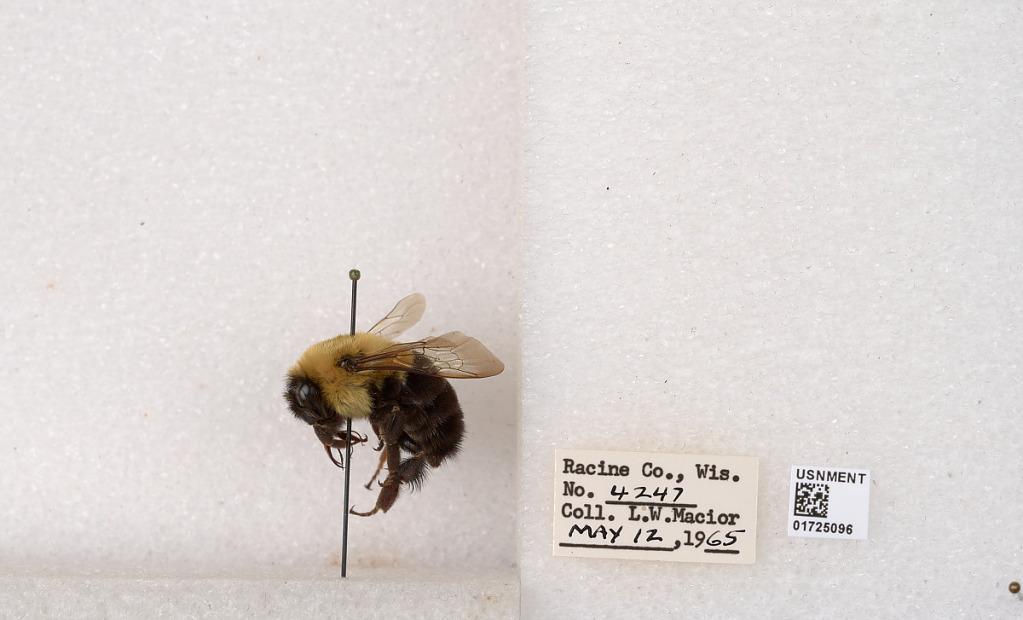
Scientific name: Bombus impatiens Cresson
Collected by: L. Macior
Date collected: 1965-5-12
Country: United States
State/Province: Wisconsin
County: Racine
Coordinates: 42.7299, -87.8123